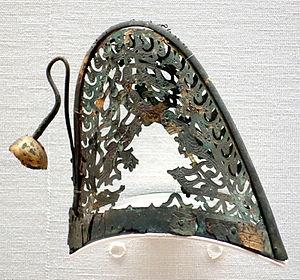
Le royaume de Silla est un des royaumes historiques de Corée, qui apparait au cours de la période dite des Trois Royaumes de Corée, à côté des royaumes de Koguryo et Baekje. Ce royaume trouve son origine dans la confédération de Jinhan, l'un des Samhan.
Baekje, est un royaume qui se développa au début de notre ère dans le sud-ouest de la Corée durant la période des Trois Royaumes, un ensemble de petits États qui sont nommés collectivement Gaya tenant le centre du sud de la péninsule.